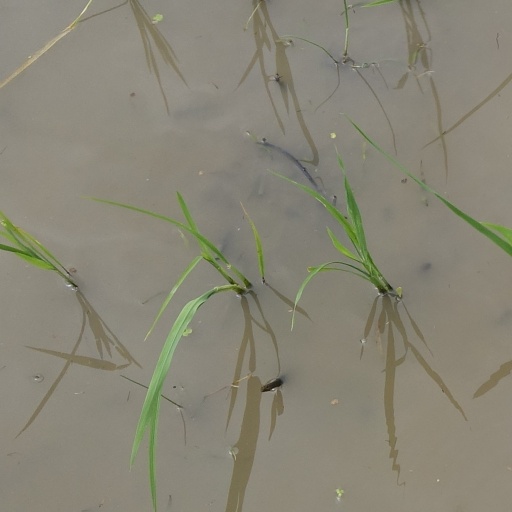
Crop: rice